Karen Russell

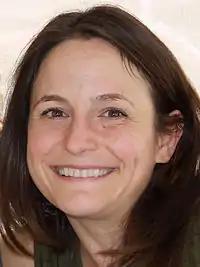
Russell in 2011

Karen Russell (born July 10, 1981) is an American novelist and short story writer. Her debut novel, "Swamplandia!", was a finalist for the 2012 Pulitzer Prize for Fiction. In 2009 the National Book Foundation named Russell a 5 Under 35 honoree. She was also the recipient of a MacArthur Foundation "Genius Grant" in 2013.